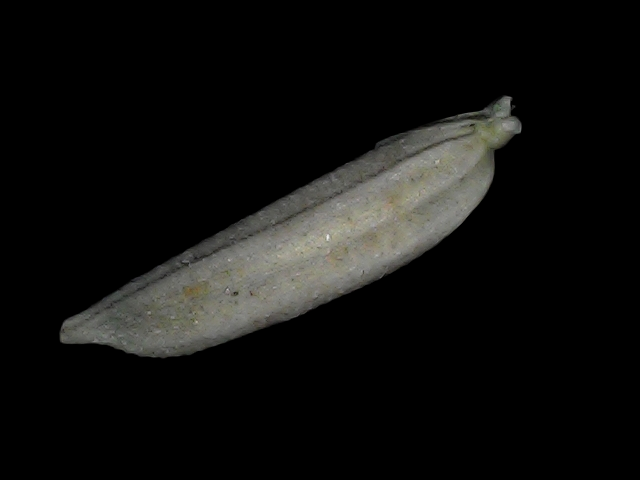
Rice variety: Bd57